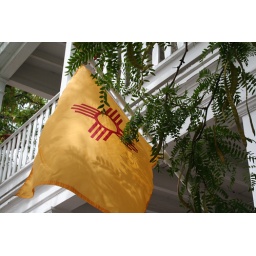
New Mexico flag flying on a building in Santa Fe, NM